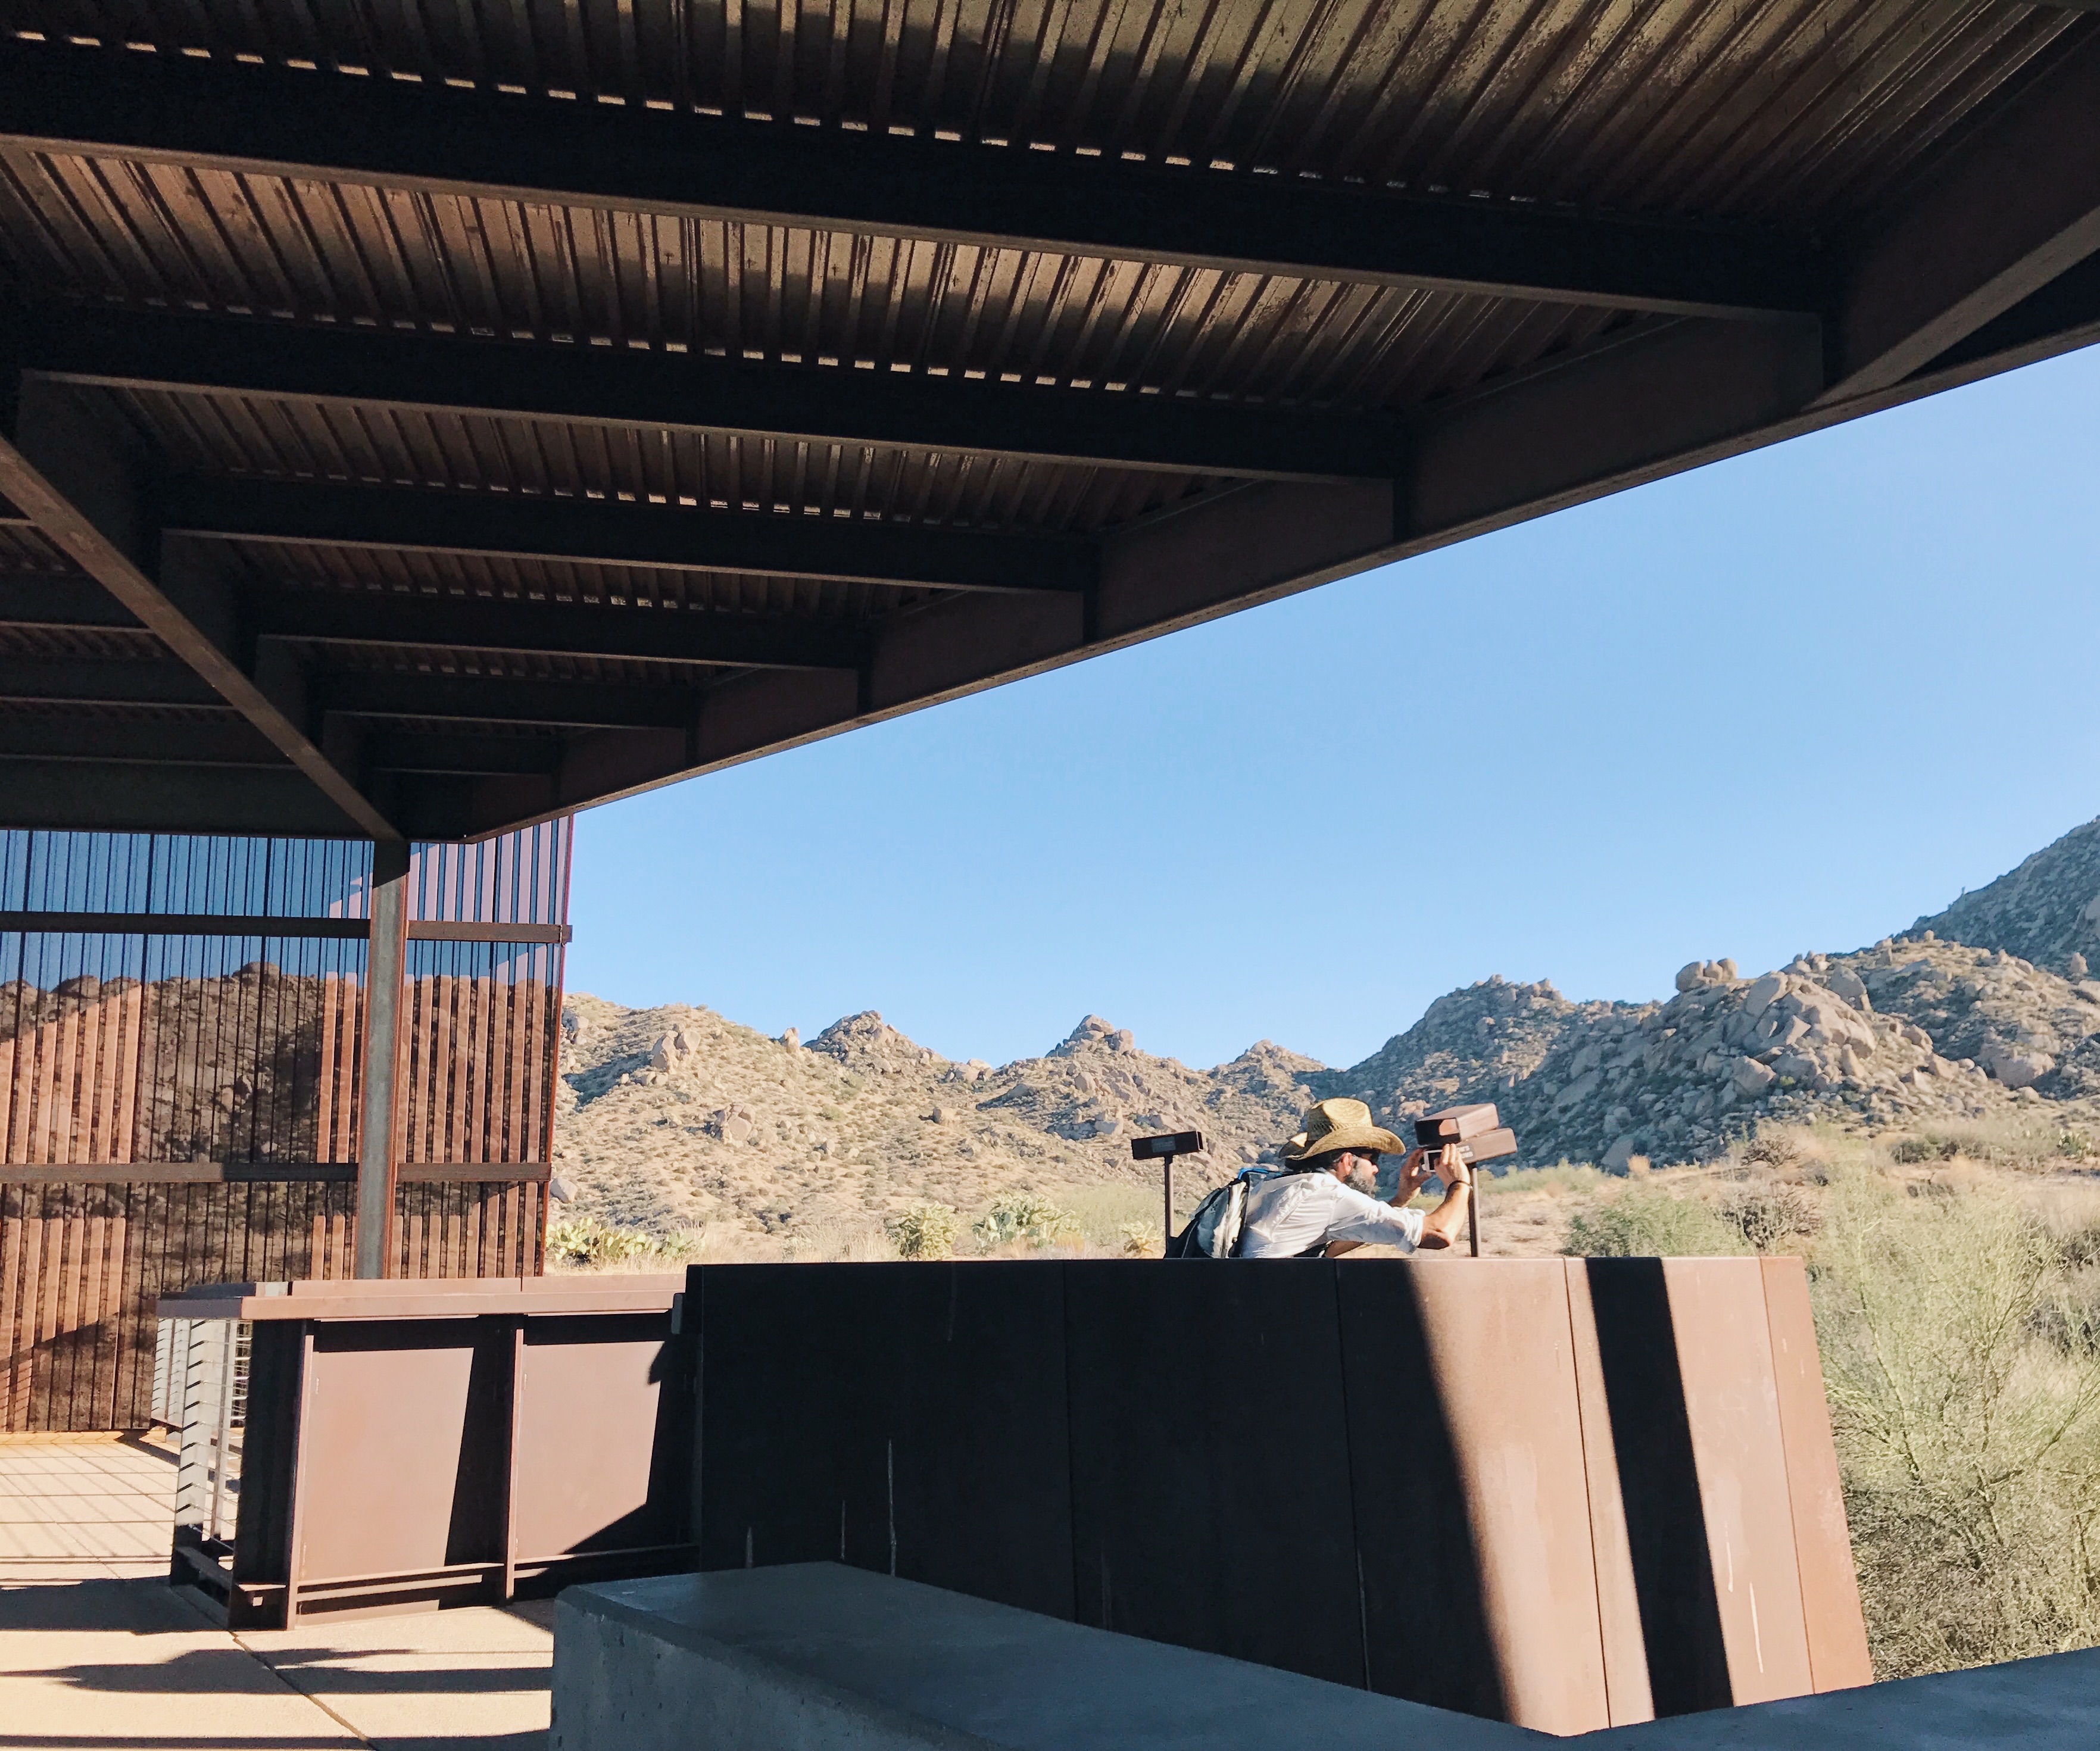
architecture, wood